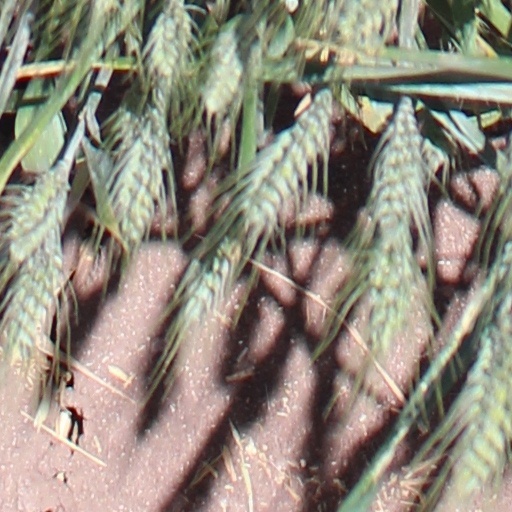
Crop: wheat